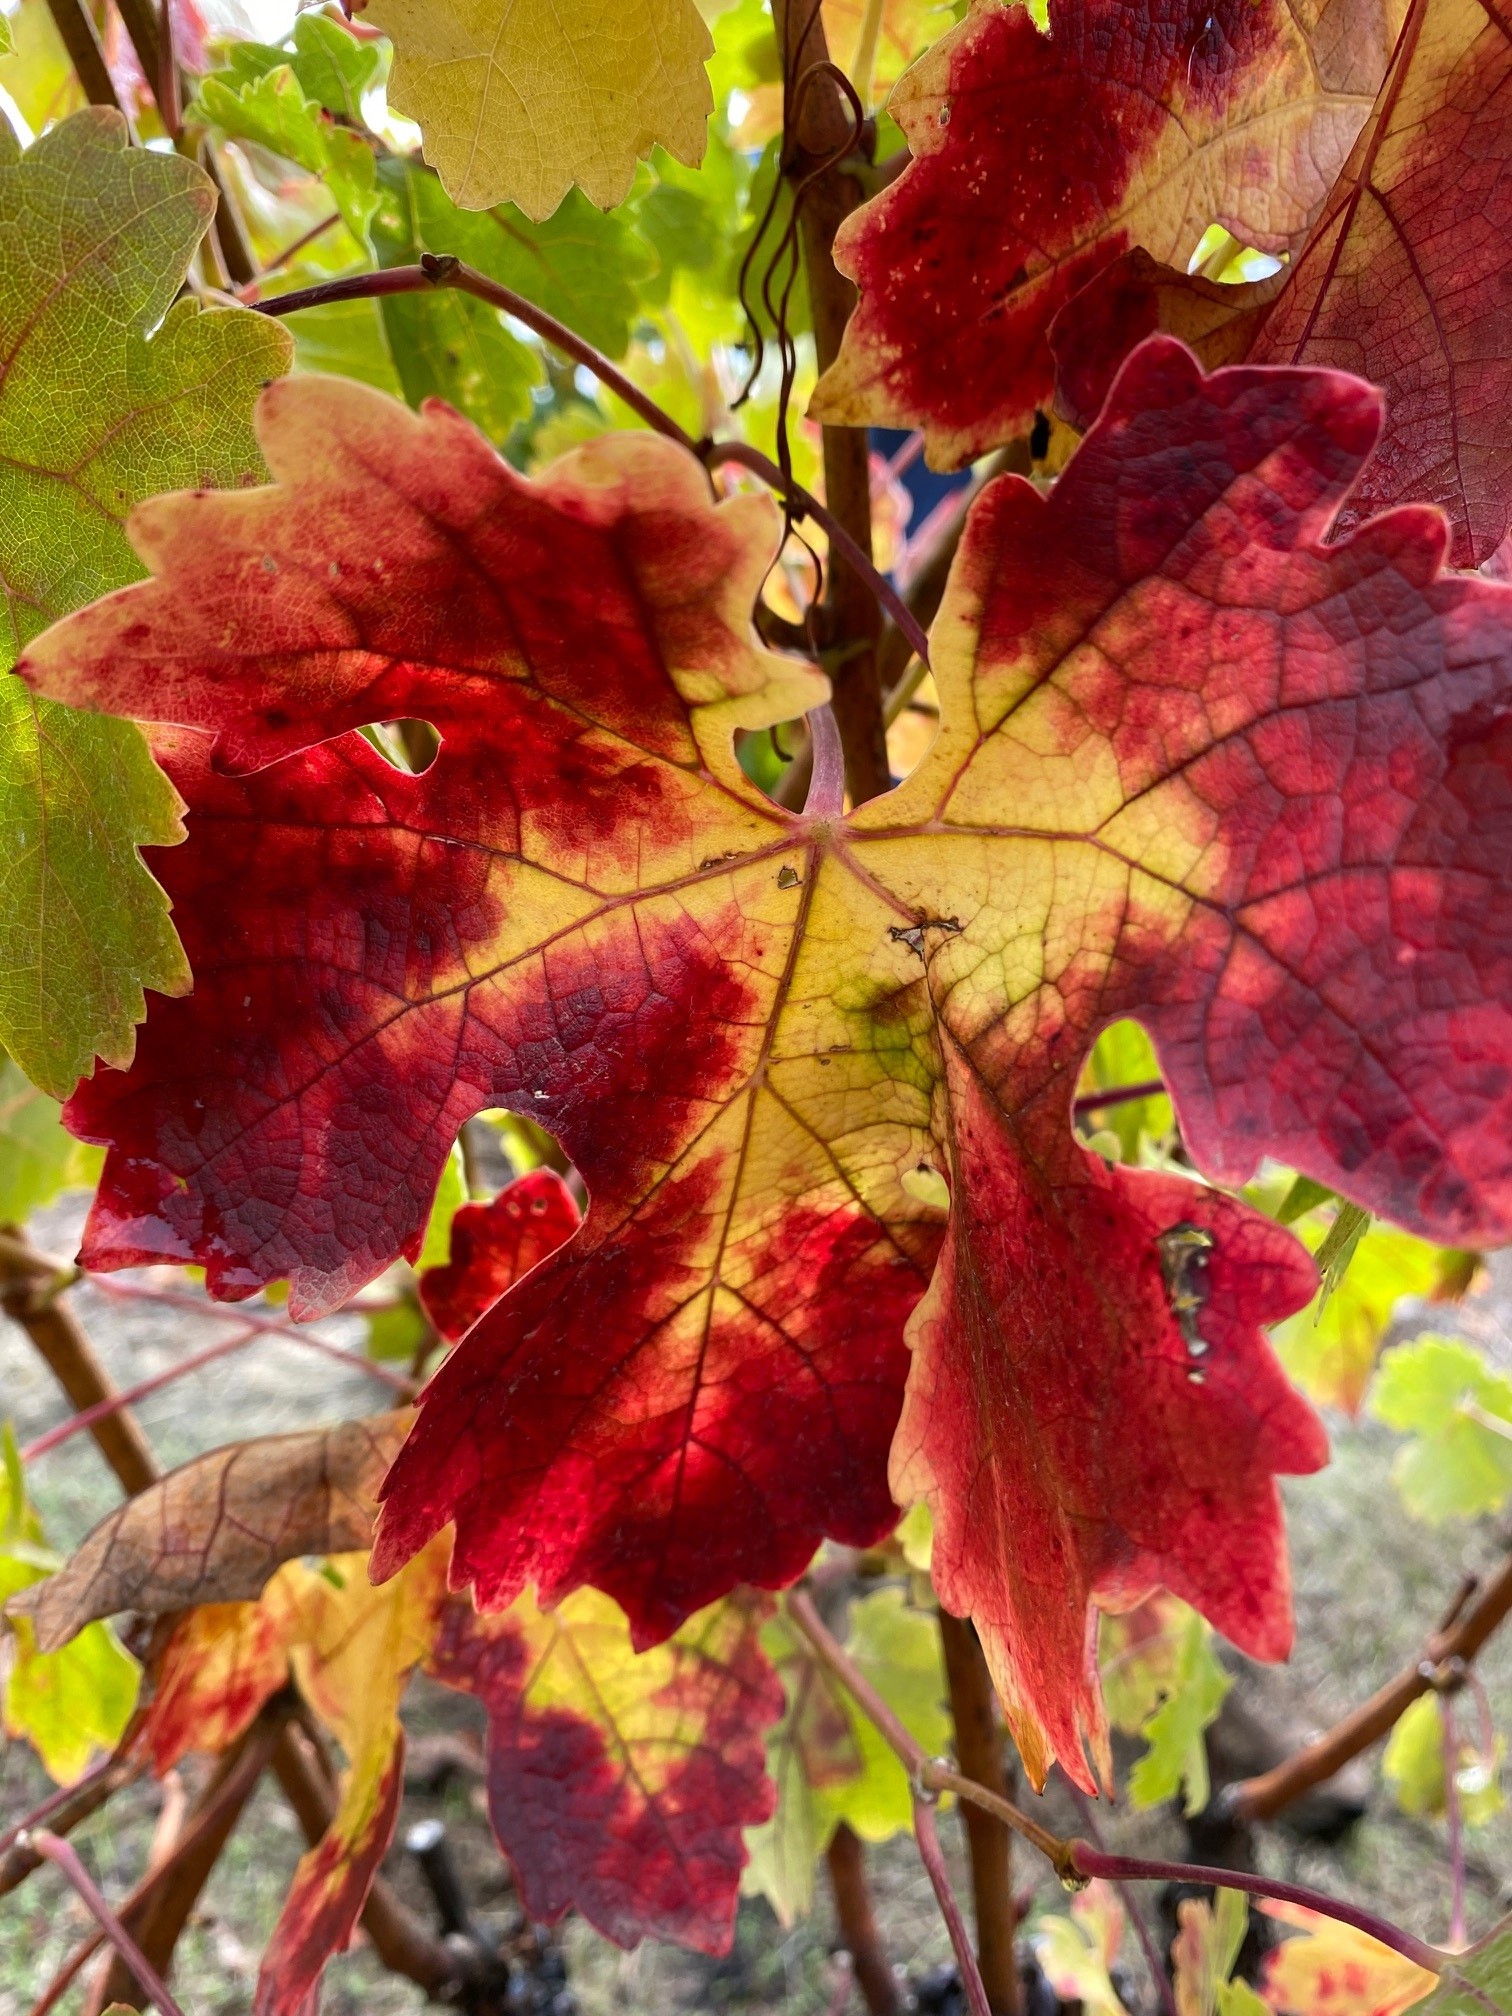
Label: Red Blotch